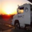
Label: truck